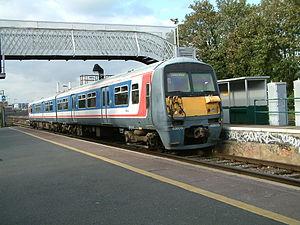
Les Class 456 sont des automotrices électriques construites par Brel York Works de 1990 à 1991 pour être utilisé par Network South East sur les lignes de la banlieue sud de Londres en partant des gares de London Victoria et London Bridge, également pour remettre a neuf le parc de trains de banlieue du Sud.